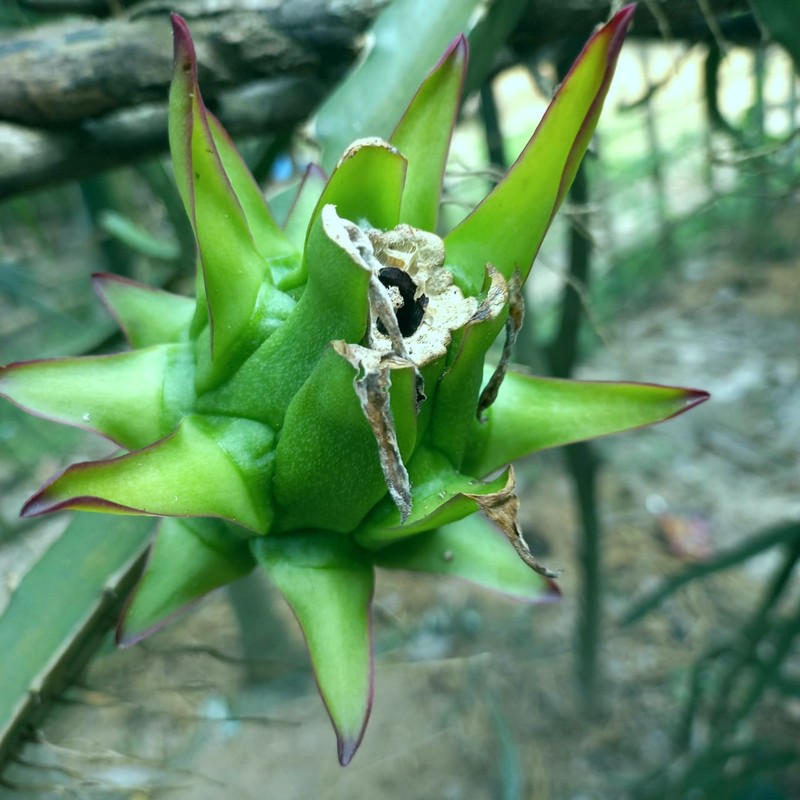
Label: Immature Dragon Fruit